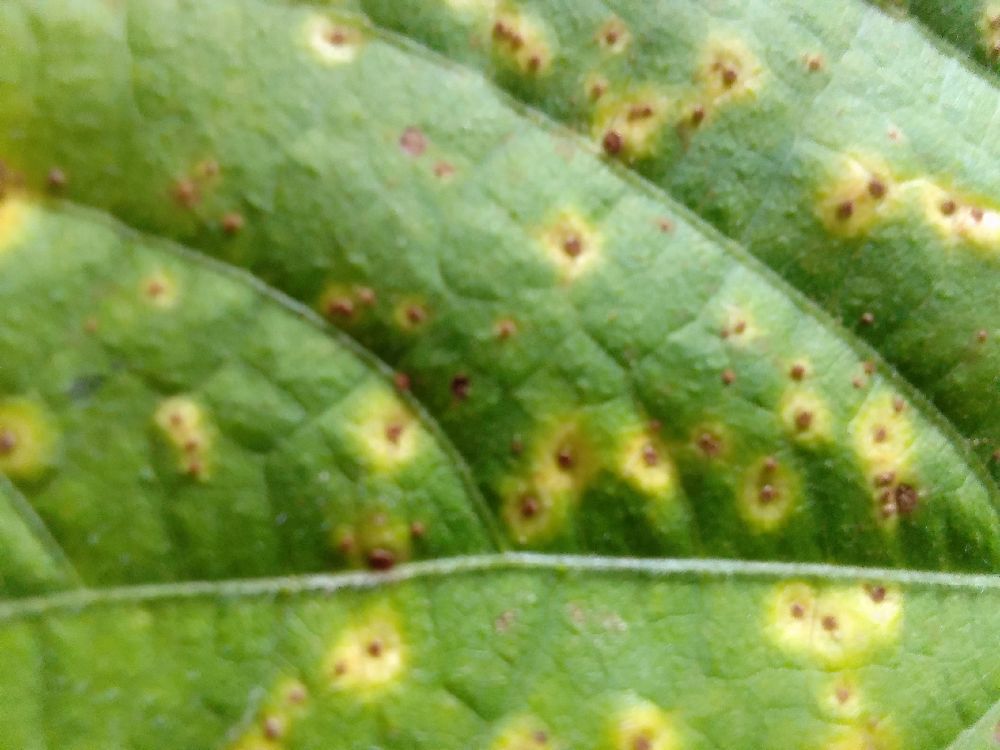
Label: rust